Fist of the North Star

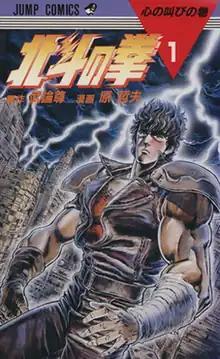
First volume cover, featuring Kenshiro

is a Japanese manga series written by Buronson and illustrated by Tetsuo Hara. It was serialized in Shueisha's manga magazine "Weekly Shōnen Jump" for 245 issues published from 1983 to 1988 and initially collected in 27 volumes under the Jump Comics imprint. Set on a post-apocalyptic Earth after a nuclear war, the story centers on a warrior named Kenshiro, the successor of a deadly martial art known as "Hokuto Shinken", which gives him the ability to kill his opponents by striking their secret vital points, which often results in an exceptionally violent and gory death. Kenshiro dedicates his life to fighting against the various gangs, bandits, and warlords who threaten the lives of the defenseless and innocent, as well as rival martial artists.